Otto III of Hachberg

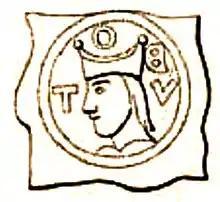
Bracteate of Otto III bishop of Constance

Otto III of Hachberg (6 March 1388 at Rötteln Castle – 14 November 1451 in Constance) was Bishop of Constance from 1410 to 1434. During this time he was the host of the Council of Constance (1414–1418). Although he was the second person named Otto in the Hachberg-Sausenberg line of the House of Zähringen, he is consistently called Otto III in the literature, because he was the third bishop of Constance named Otto.